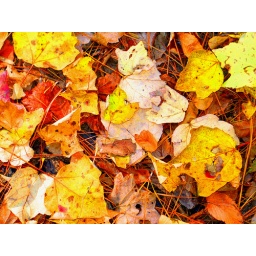
forest floor in autumn